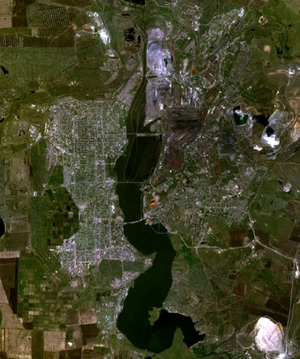
Magnitogorsk est une ville minière et industrielle de l’oblast de Tcheliabinsk, en Russie. Sa population s’élevait à 411 880 habitants en 2016.